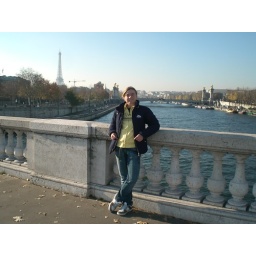
bridge over the river Seinne